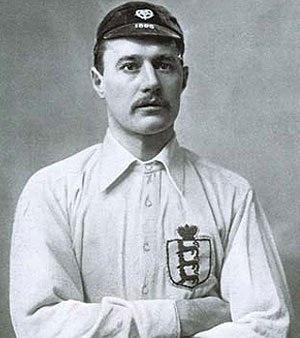
John William Sutcliffe est né le 14 avril 1868 à Shibden, il est décédé le 7 juillet 1947 à Bradford. C’est un joueur de rugby à XV, qui joue avec l'équipe d'Angleterre en 1889. C’est également un ancien joueur de football, qui joue avec l'équipe d'Angleterre à partir de 1893.